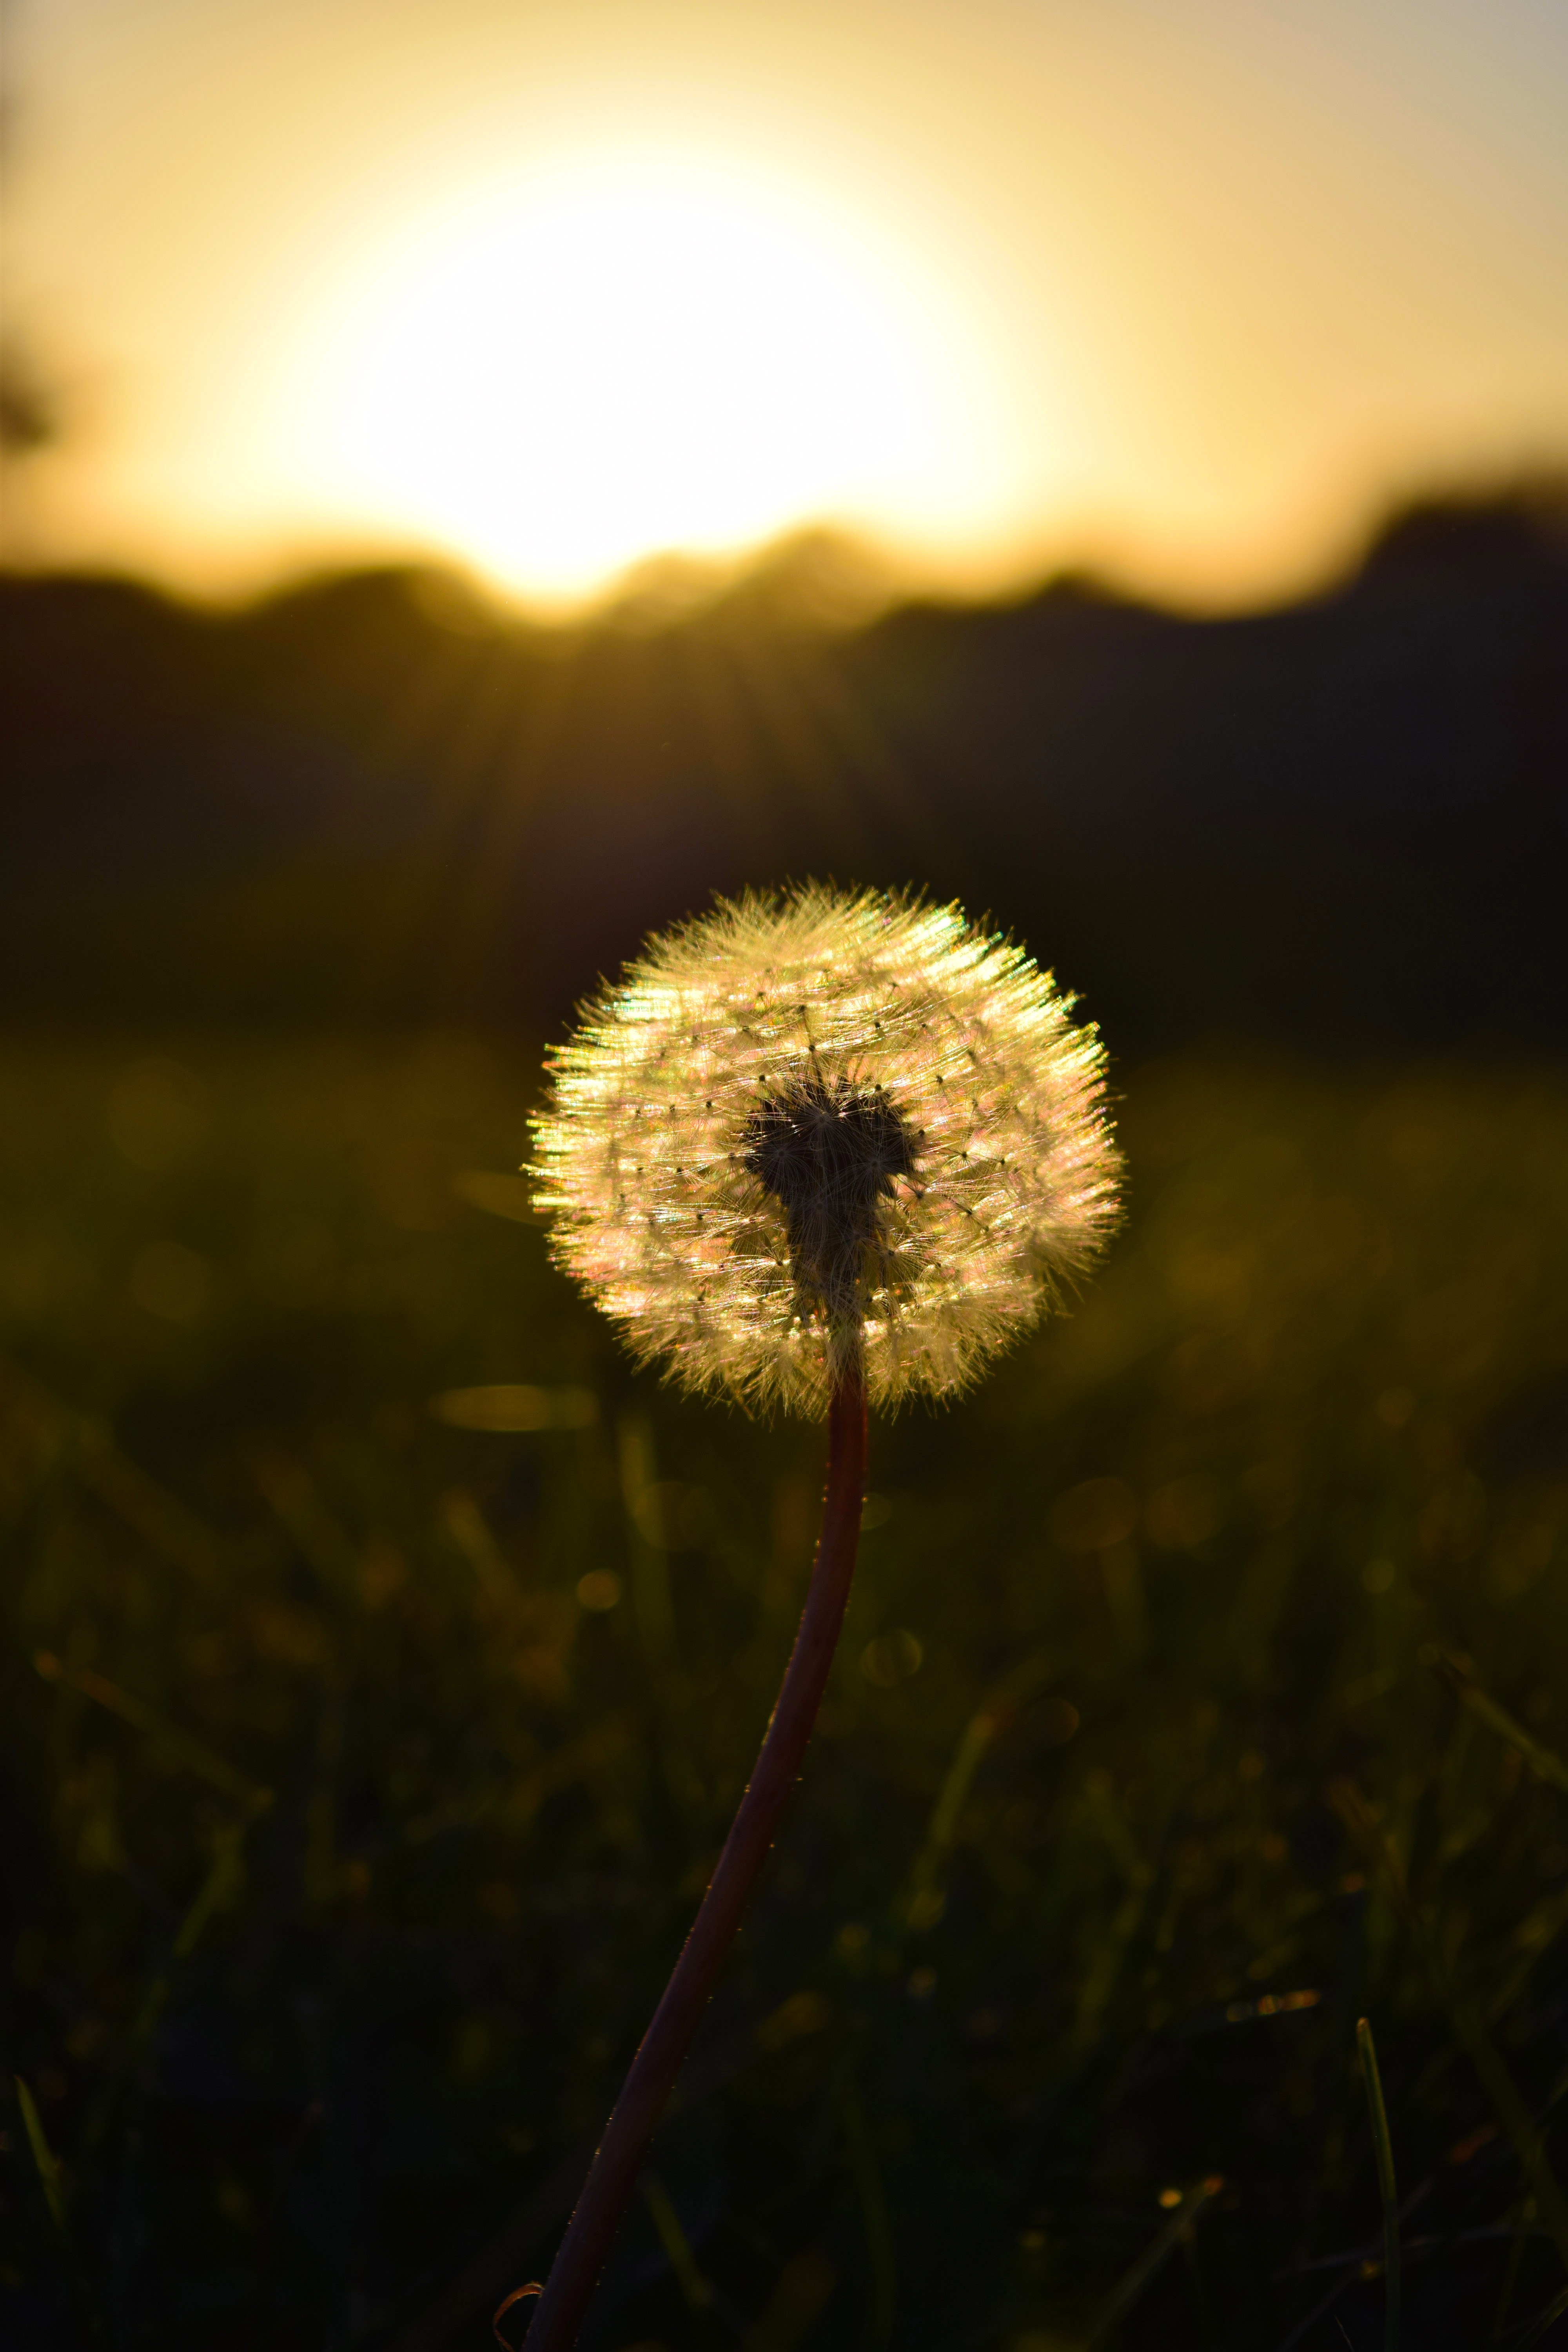
nature, grass, plant, sky, sun, sunset, white, field, lawn, photography, meadow, dandelion, prairie, stem, sunlight, morning, leaf, flower, petal, bloom, wind, summer, daisy, allergy, wild, spring, herb, natural, autumn, botany, yellow, garden, flora, wildflower, close up, seeds, grassland, common, weeds, delicate, blow, softness, macro photography, flowering plant, daisy family, grass family, plant stem, land plant